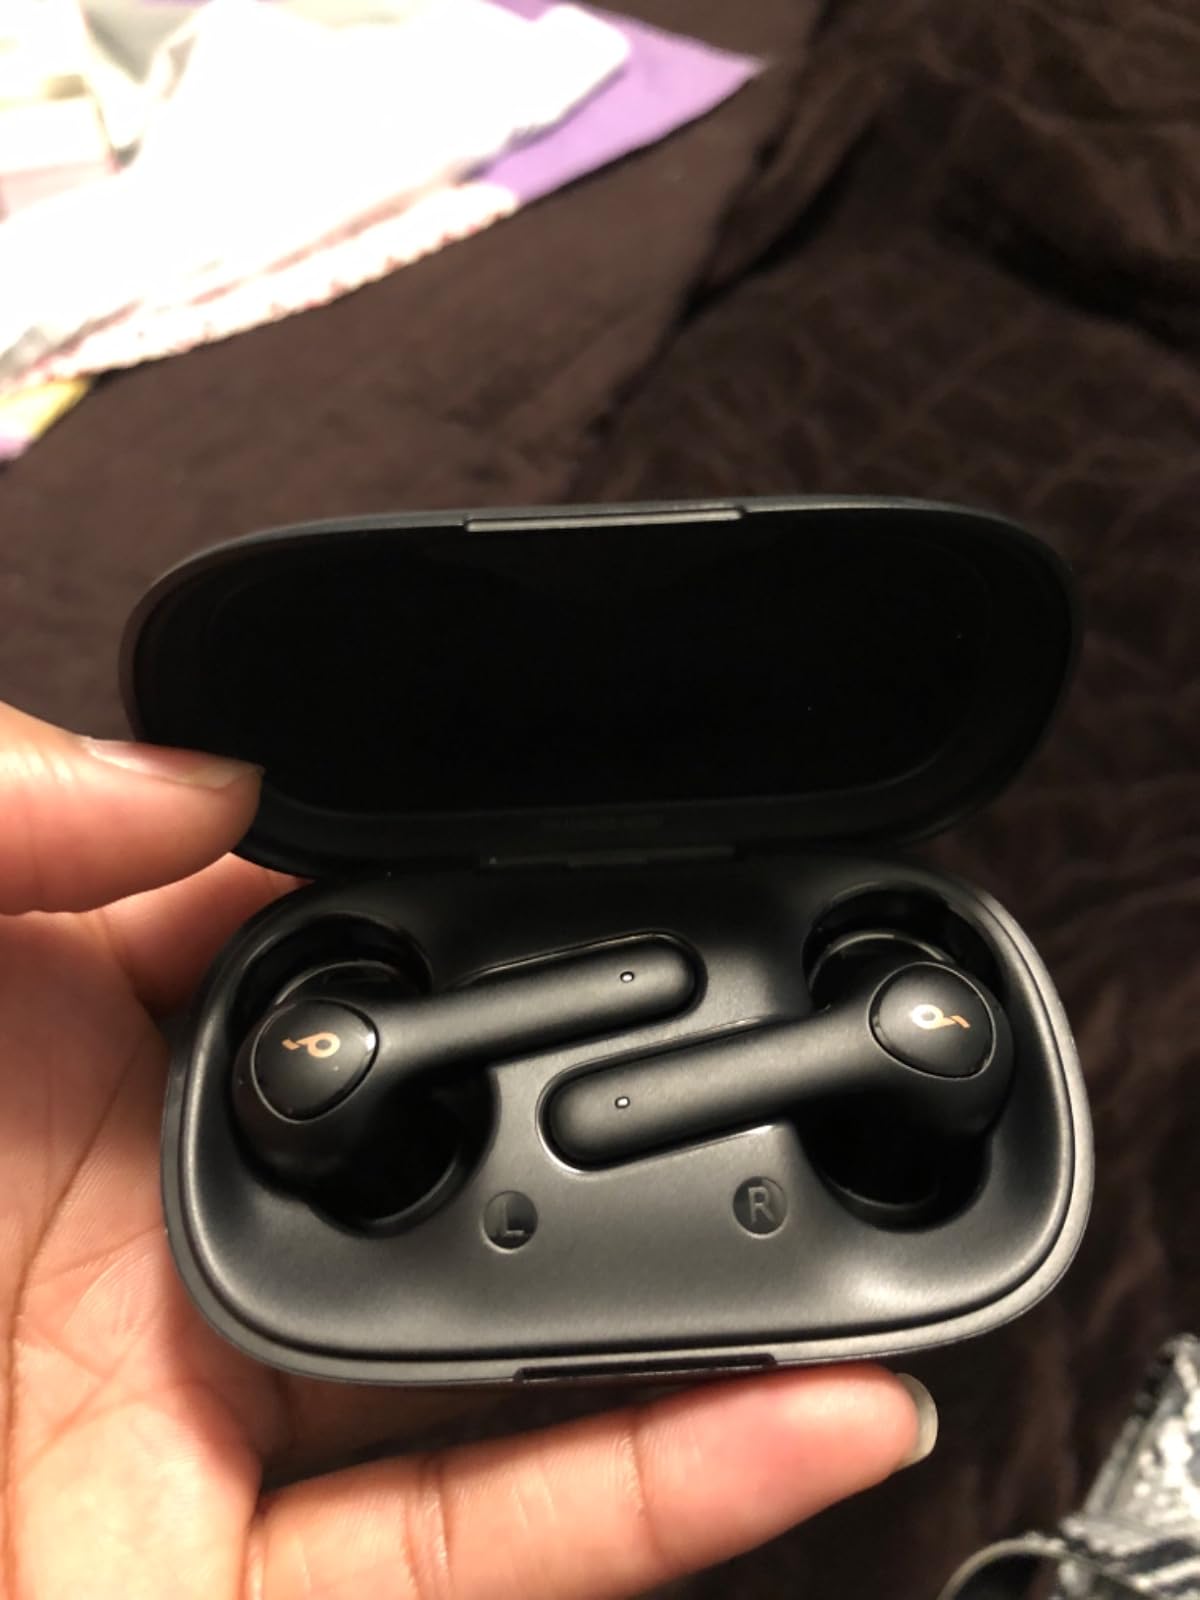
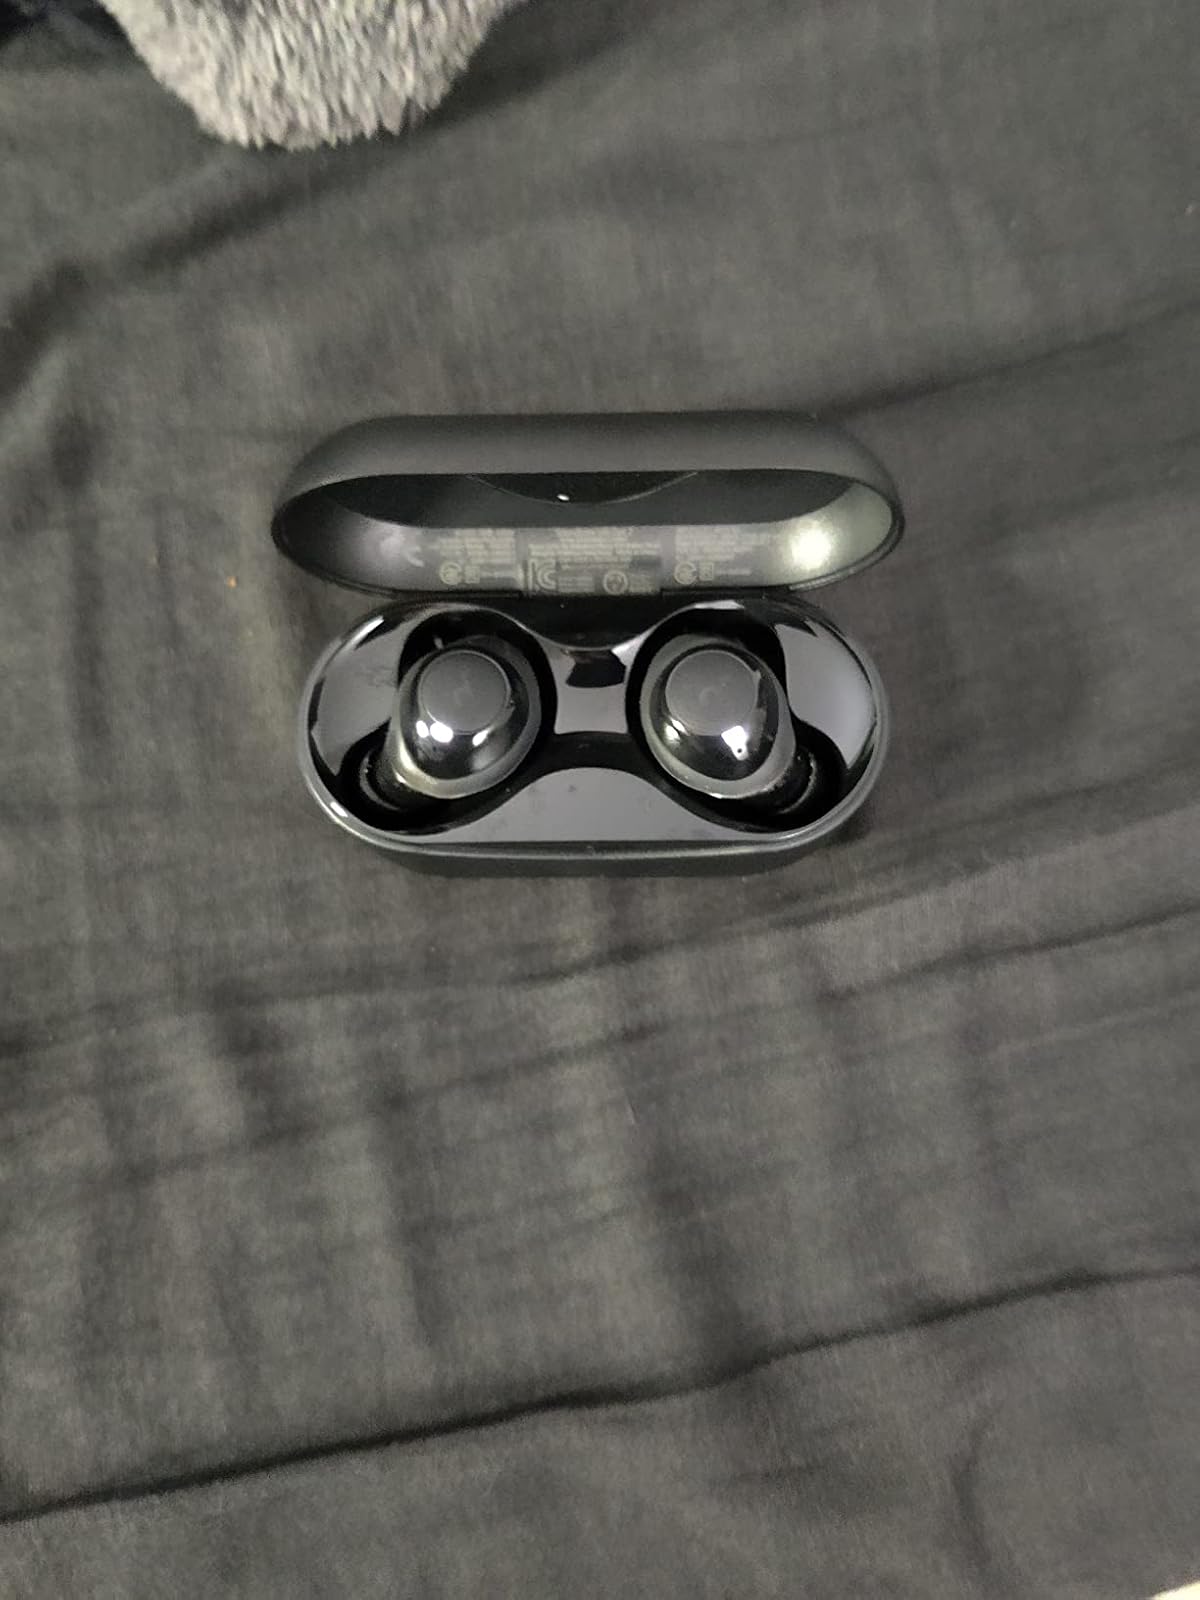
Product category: earbuds
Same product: no